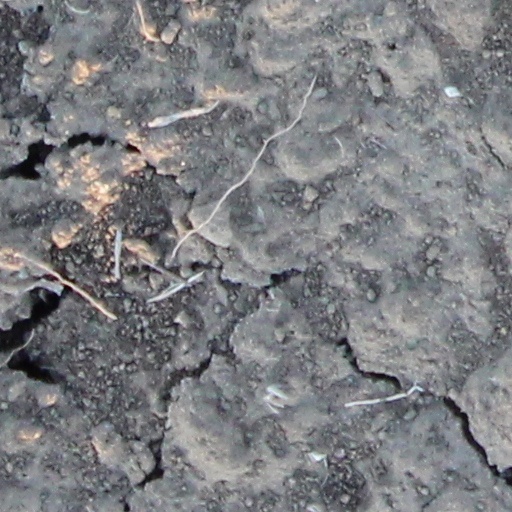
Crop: wheat